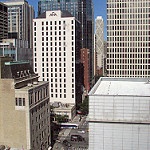
Label: buildings